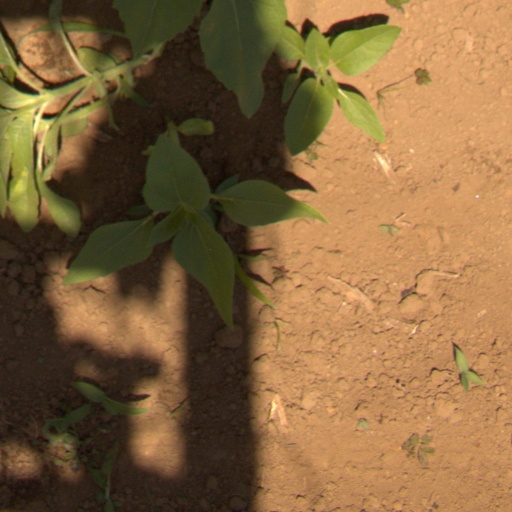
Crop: Jerusalem artichoke